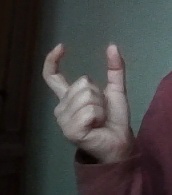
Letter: nun